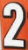
Number: 2